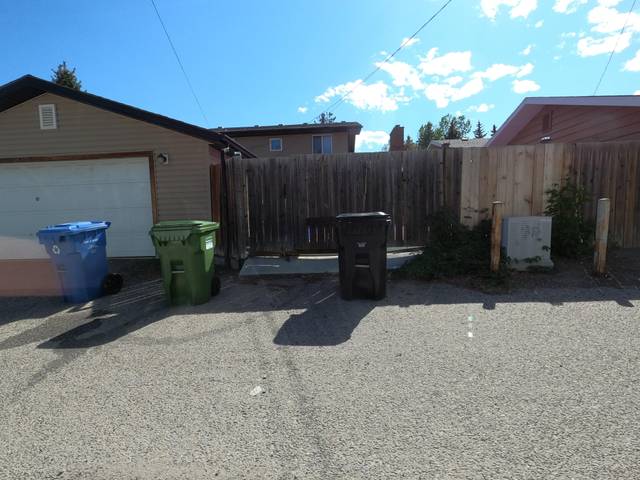
Region: Canada
Coordinates: 50.937, -114.04